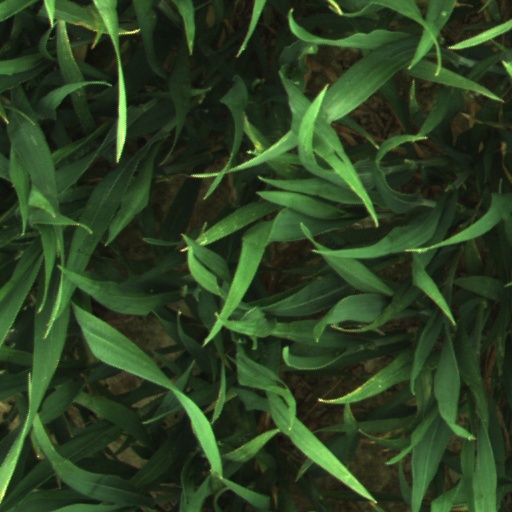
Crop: wheat